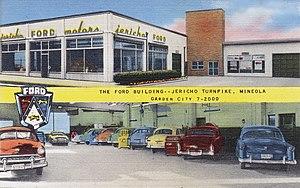
Ford est un constructeur automobile américain, basé à Dearborn, une banlieue de la ville de Détroit, dans le Michigan.